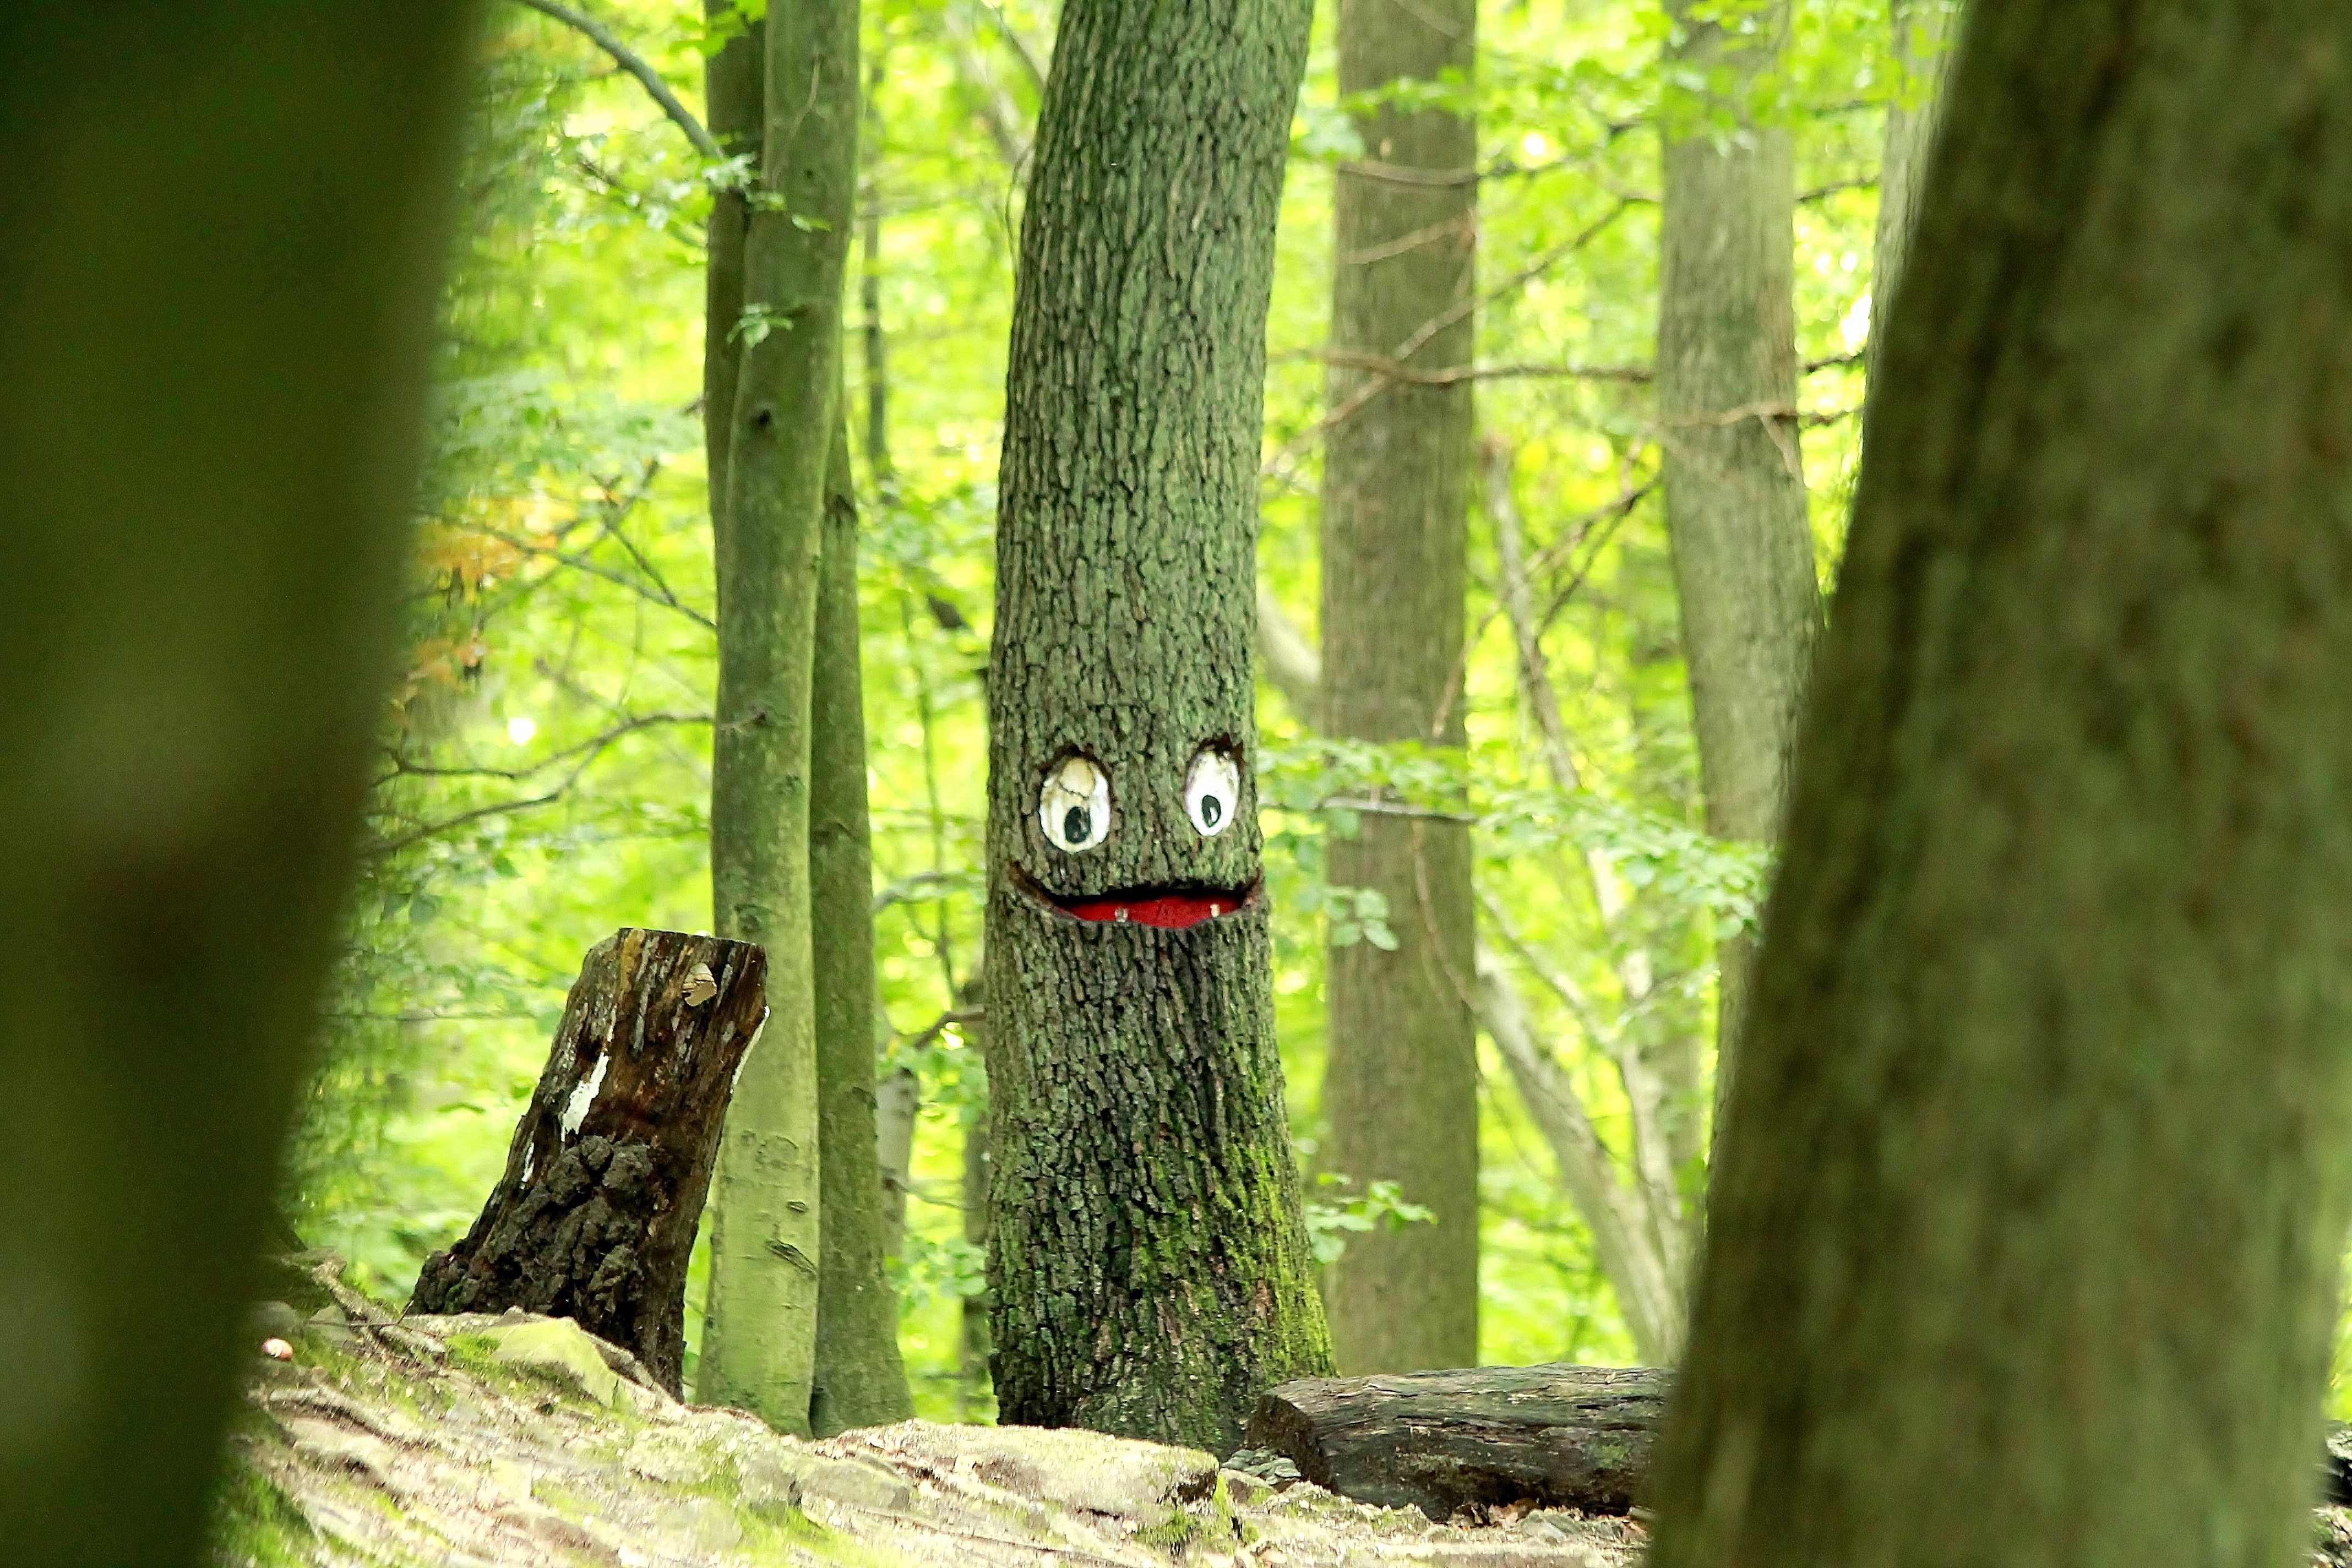
tree, nature, forest, plant, wood, trail, sunlight, leaf, trunk, mystical, bark, log, green, jungle, face, rainforest, deciduous, funny, weird, woodland, habitat, tree bark, ecosystem, fash, tree face, tree spirit, forest spirit, root face, old growth forest, natural environment, woody plant